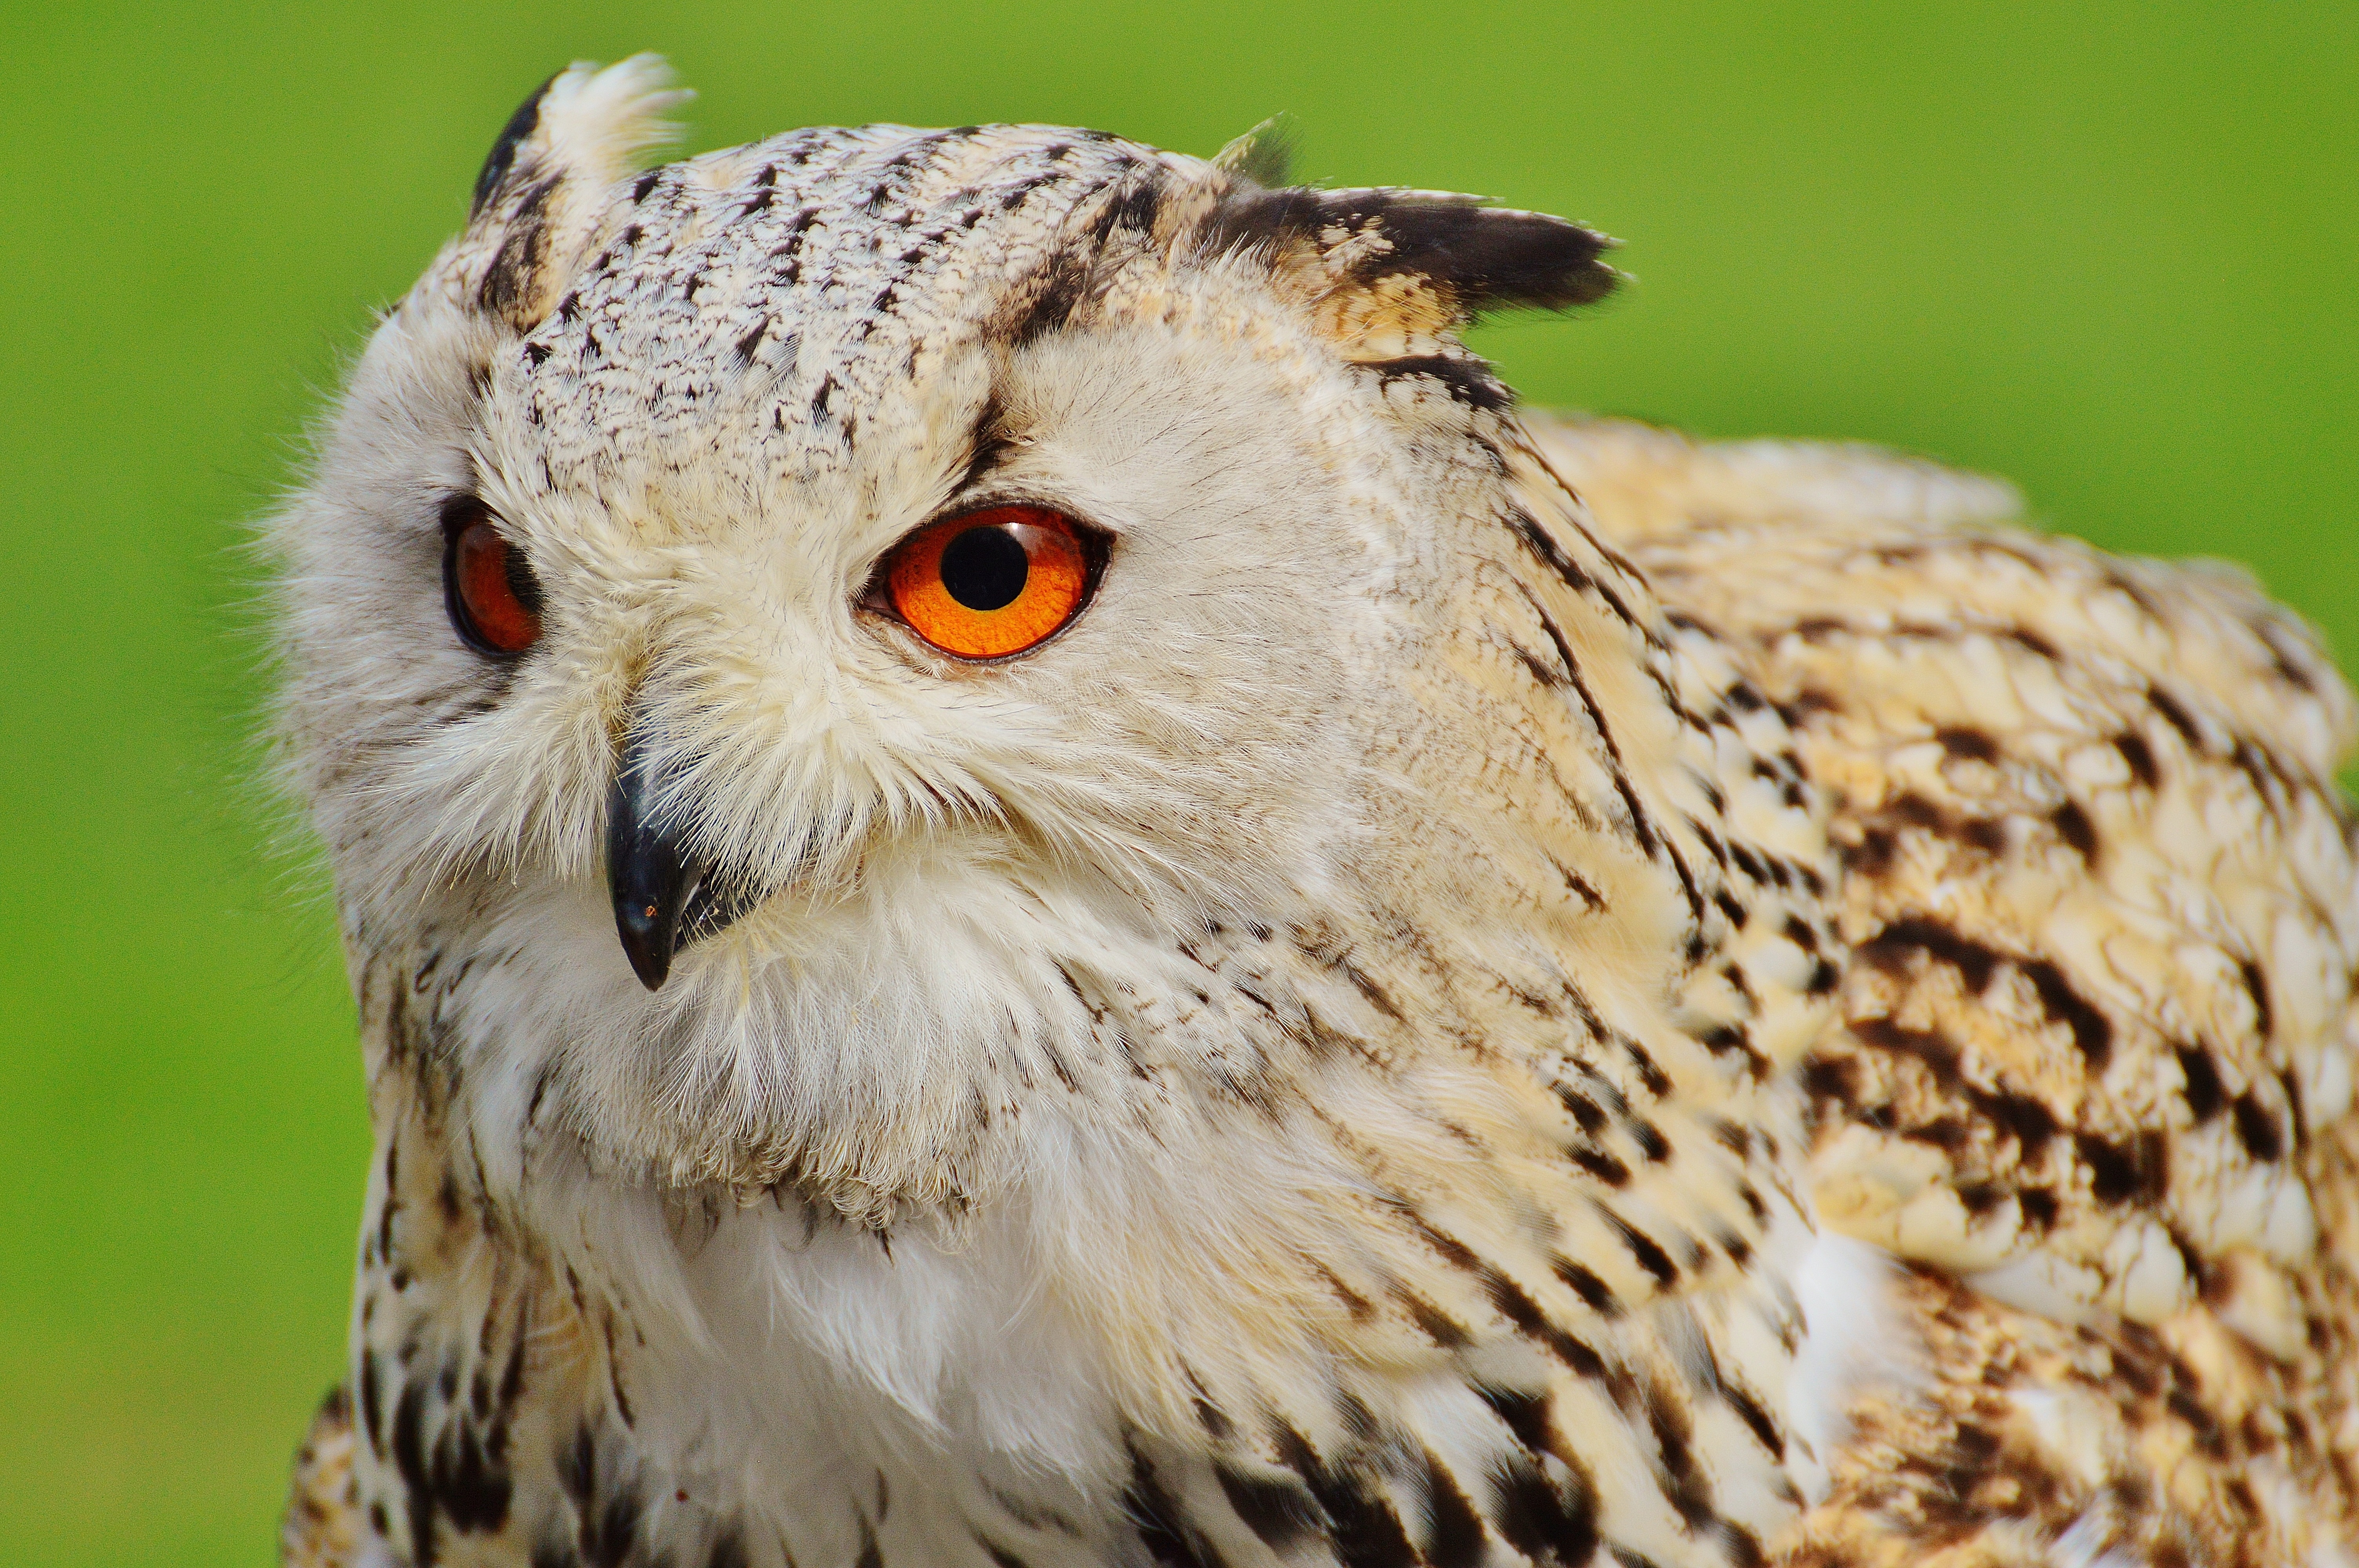
nature, bird, wing, cute, fly, wildlife, beak, owl, feather, fauna, plumage, bird of prey, close up, animals, head, vertebrate, bill, wild bird, animal world, wildlife photography, eagle owl, wildpark poing, accipitriformes